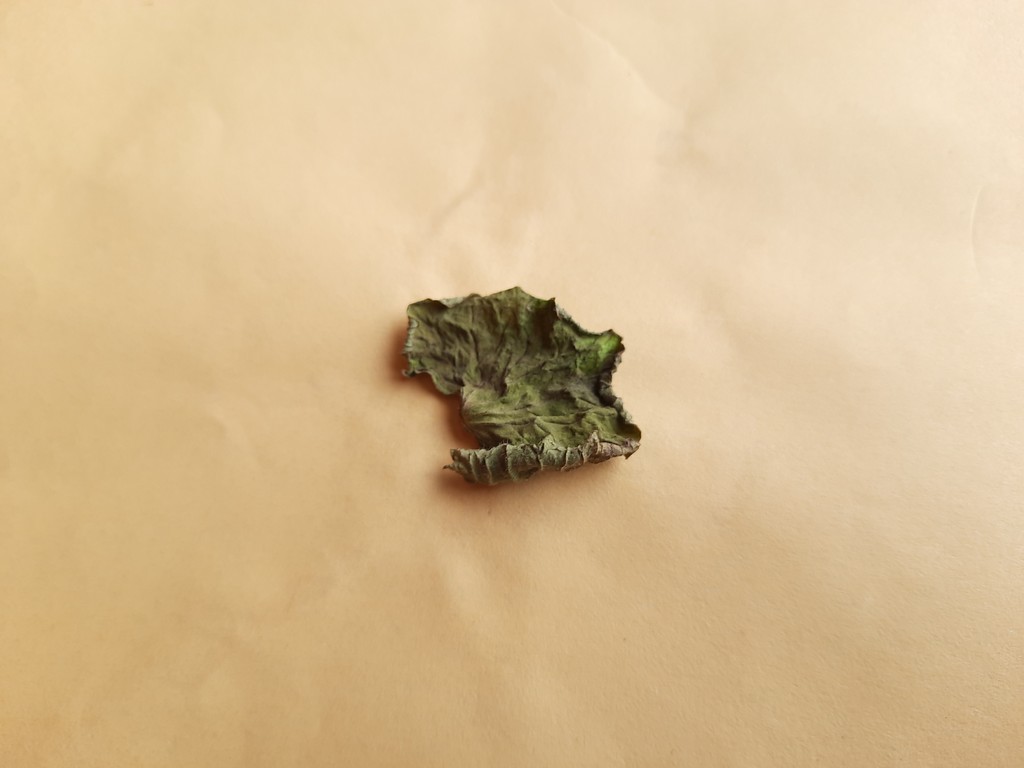
Label: Dried